VFA-82

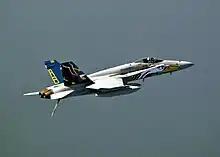
"CAG Bird" F/A-18C from VFA-82 in 2004

Following the September 11, 2001 attacks, the Marauders deployed on 18 September, steaming for the Arabian Sea and Afghanistan. During four months of combat operations, VFA-82 delivered over of ordnance and totaled over 3000 hours in support of Operation Enduring Freedom. The Marauders returned to Beaufort on 28 March 2002. The squadron had logged an unprecedented 159 days continuously deployed, the majority of which were combat operations.